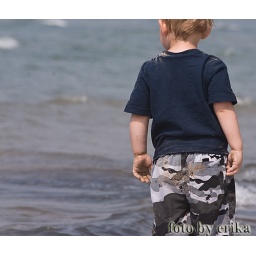
Friday 13th - same little boy on the beach in Port Dover.